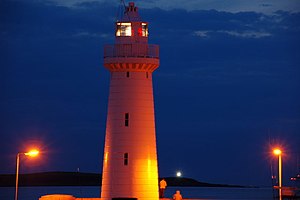
Nordirland / Geografi og klima / Mindre byer og landsbyer
Donaghadee fyrtårn ved solnedgang
Nordirland er et af de fire lande, der udgør Det Forenede Kongerige Storbritannien og Nordirland. Hovedstaden er Belfast. Nordirland er placeret i den nordøstlige del af øen Irland og grænser op til Republikken Irland i syd og vest. Landet dækker 14.139 km², omkring en sjettedel af øens samlede areal.